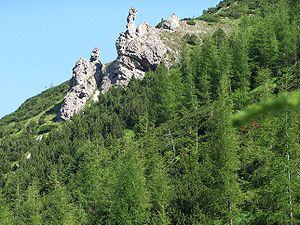
En géologie et géographie, un éperon est une croupe formée par une avancée étroite de plateau entre deux vallées.